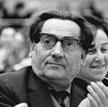
Age: 57